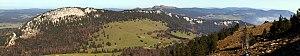
Panorama des Aiguilles de Baulmes depuis le Suchet. Assemblage de 5 images avec Hugin.
Les aiguilles de Baulmes forment un ensemble de crêts dont le point le plus élevé culmine à 1 558 m d'altitude. Elles sont situées dans le massif du Jura, en Suisse, dans le canton de Vaud, à proximité de la frontière franco-suisse.